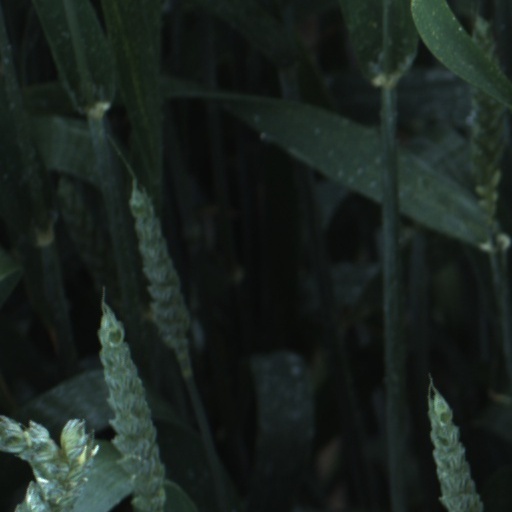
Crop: wheat